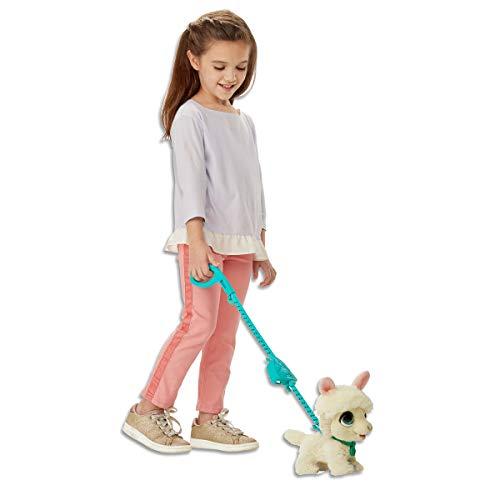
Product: FurReal Walkalots Big Wags Llama Interactive Pet Toy, Sounds & Motion, Ages 4 & Up
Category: Toys & Games | Stuffed Animals & Plush Toys | Plush Interactive Toys
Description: Fun features: fun Llama sounds, a bouncy walk, and springy tail motion.
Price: $13.79
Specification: ProductDimensions:5.2x9x9inches|ItemWeight:14.1ounces|ShippingWeight:1.15pounds|ASIN:B07RJ7LFZS|Itemmodelnumber:E8728AS00|Manufacturerrecommendedage:4yearsandup|Batteries:3LR44batteriesrequired.(included)